Lancaster, Lancashire

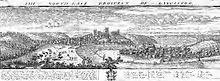
Lancaster in 1728

A Roman fort was built by the end of the 1st century CE on the hill where Lancaster Castle now stands, possibly as early as the 60s, based on Roman coin evidence. Coin evidence also suggests that the fort was not continuously inhabited in its early years. It was rebuilt in stone about 102. The fort name is known only in a shortened form; the only evidence is a Roman milestone found outside Lancaster, with an inscription ending L MP IIII, meaning "from L – 4 miles, and that its name began with an L. The fort was perhaps named Calunium.